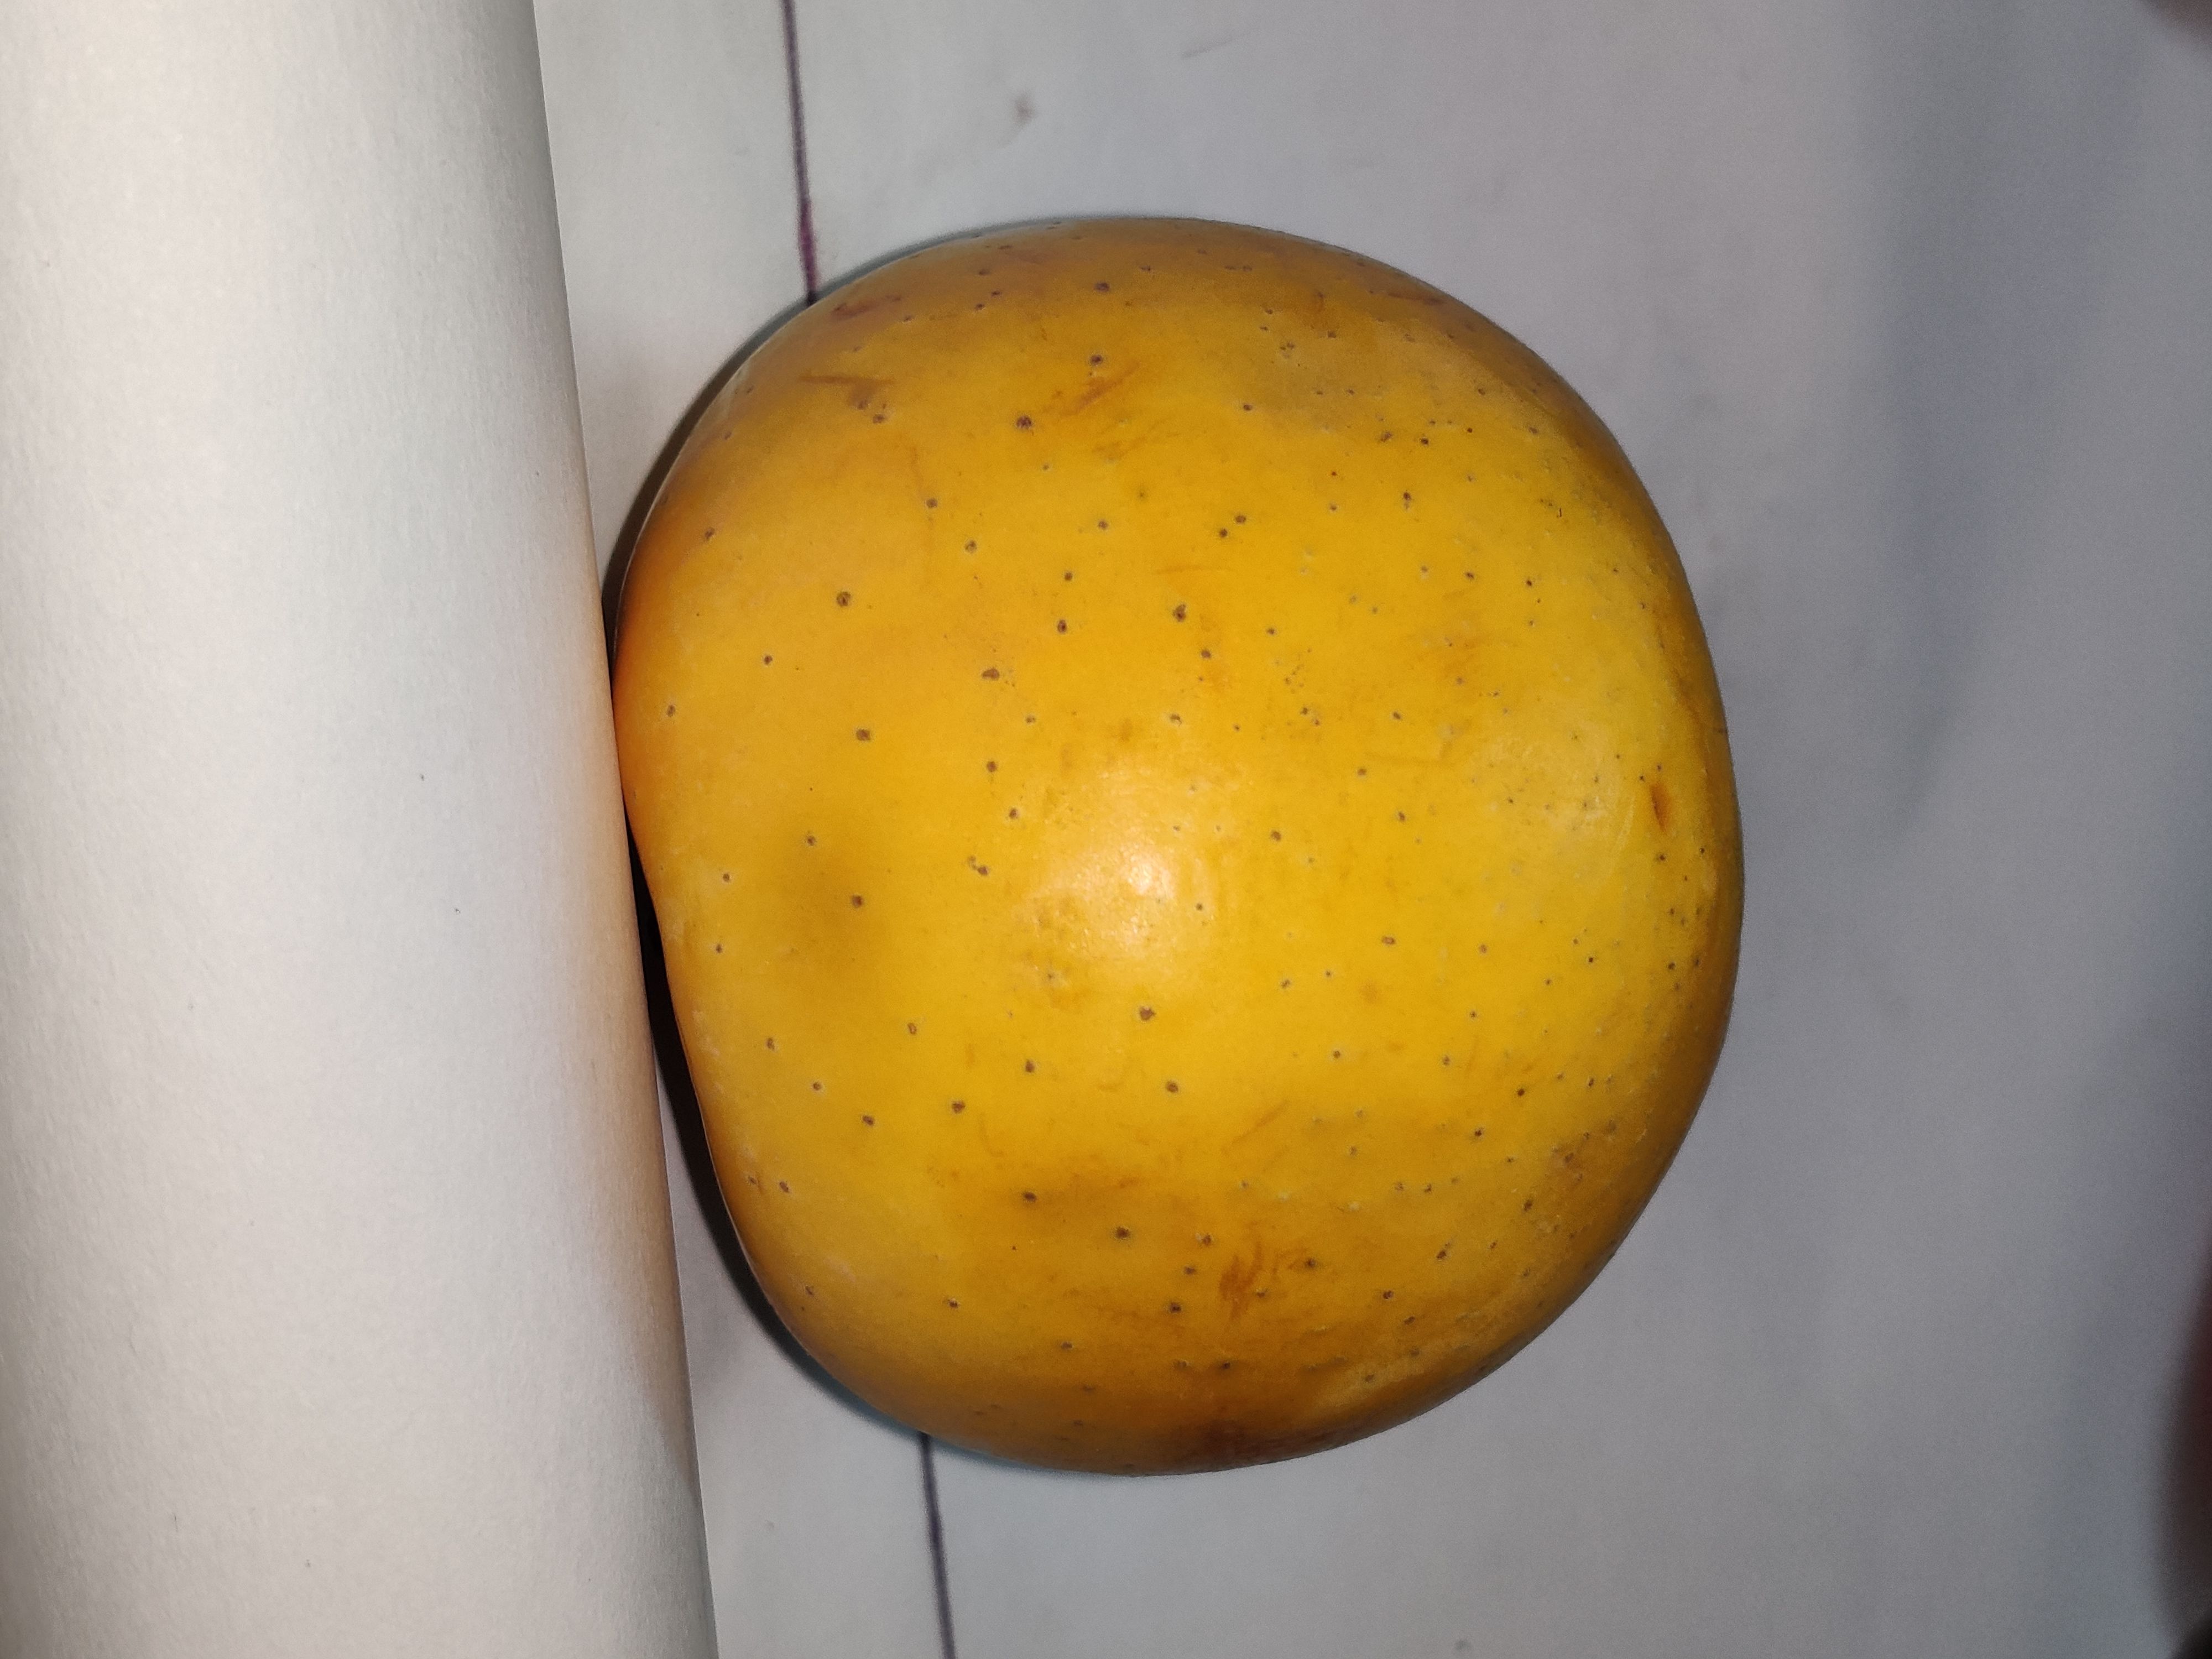
Fruit: apple
Grade: 2nd-grade